Regia (architecture)

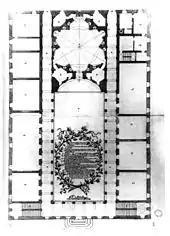
Plan of Francesco Borromini's Palazzo della Sapienza (1642–1660), originally the home of Sapienza University of Rome. As a place of authority, it is built according to the regia type.

Regia is a classical building type, a place where a governing authority resides. It is among the ancient building types. Others are the tholos, the temple, the theater, the dwelling, and the shop. Buildings according to this type may be rectangular in plan with an interior courtyard.